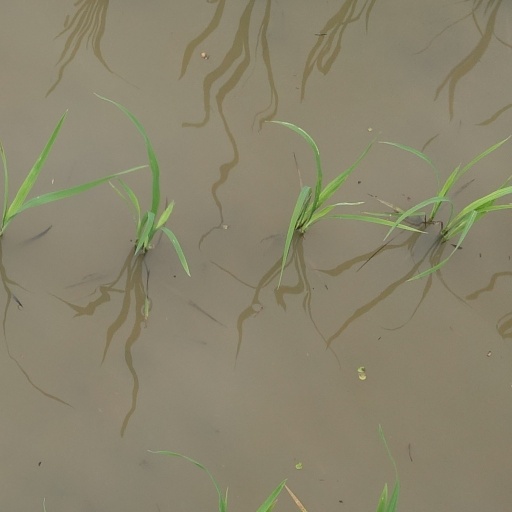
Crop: rice